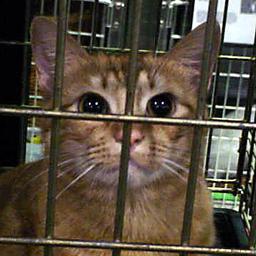
Animal: cats